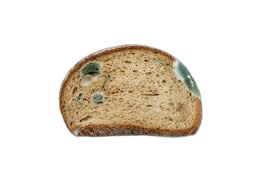
Waste category: biological